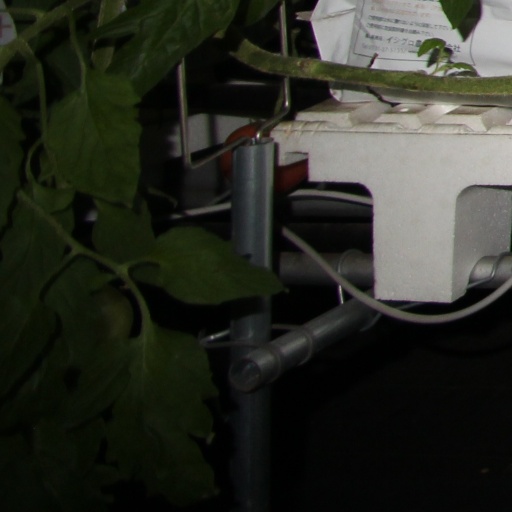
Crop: tomato